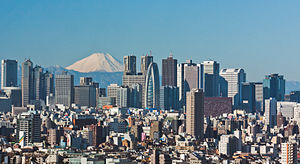
Megaby
Parti fra Tokyo.
En megaby eller en megacity er en by med et befolkningstal på over 10 millioner. Byen defineres normalt som metropolregion eller byområde. I nogle definitioner angives yderligere at befolkningstætheden skal være på minimum 2.000 indbyggere pr. kvadratkilometer.